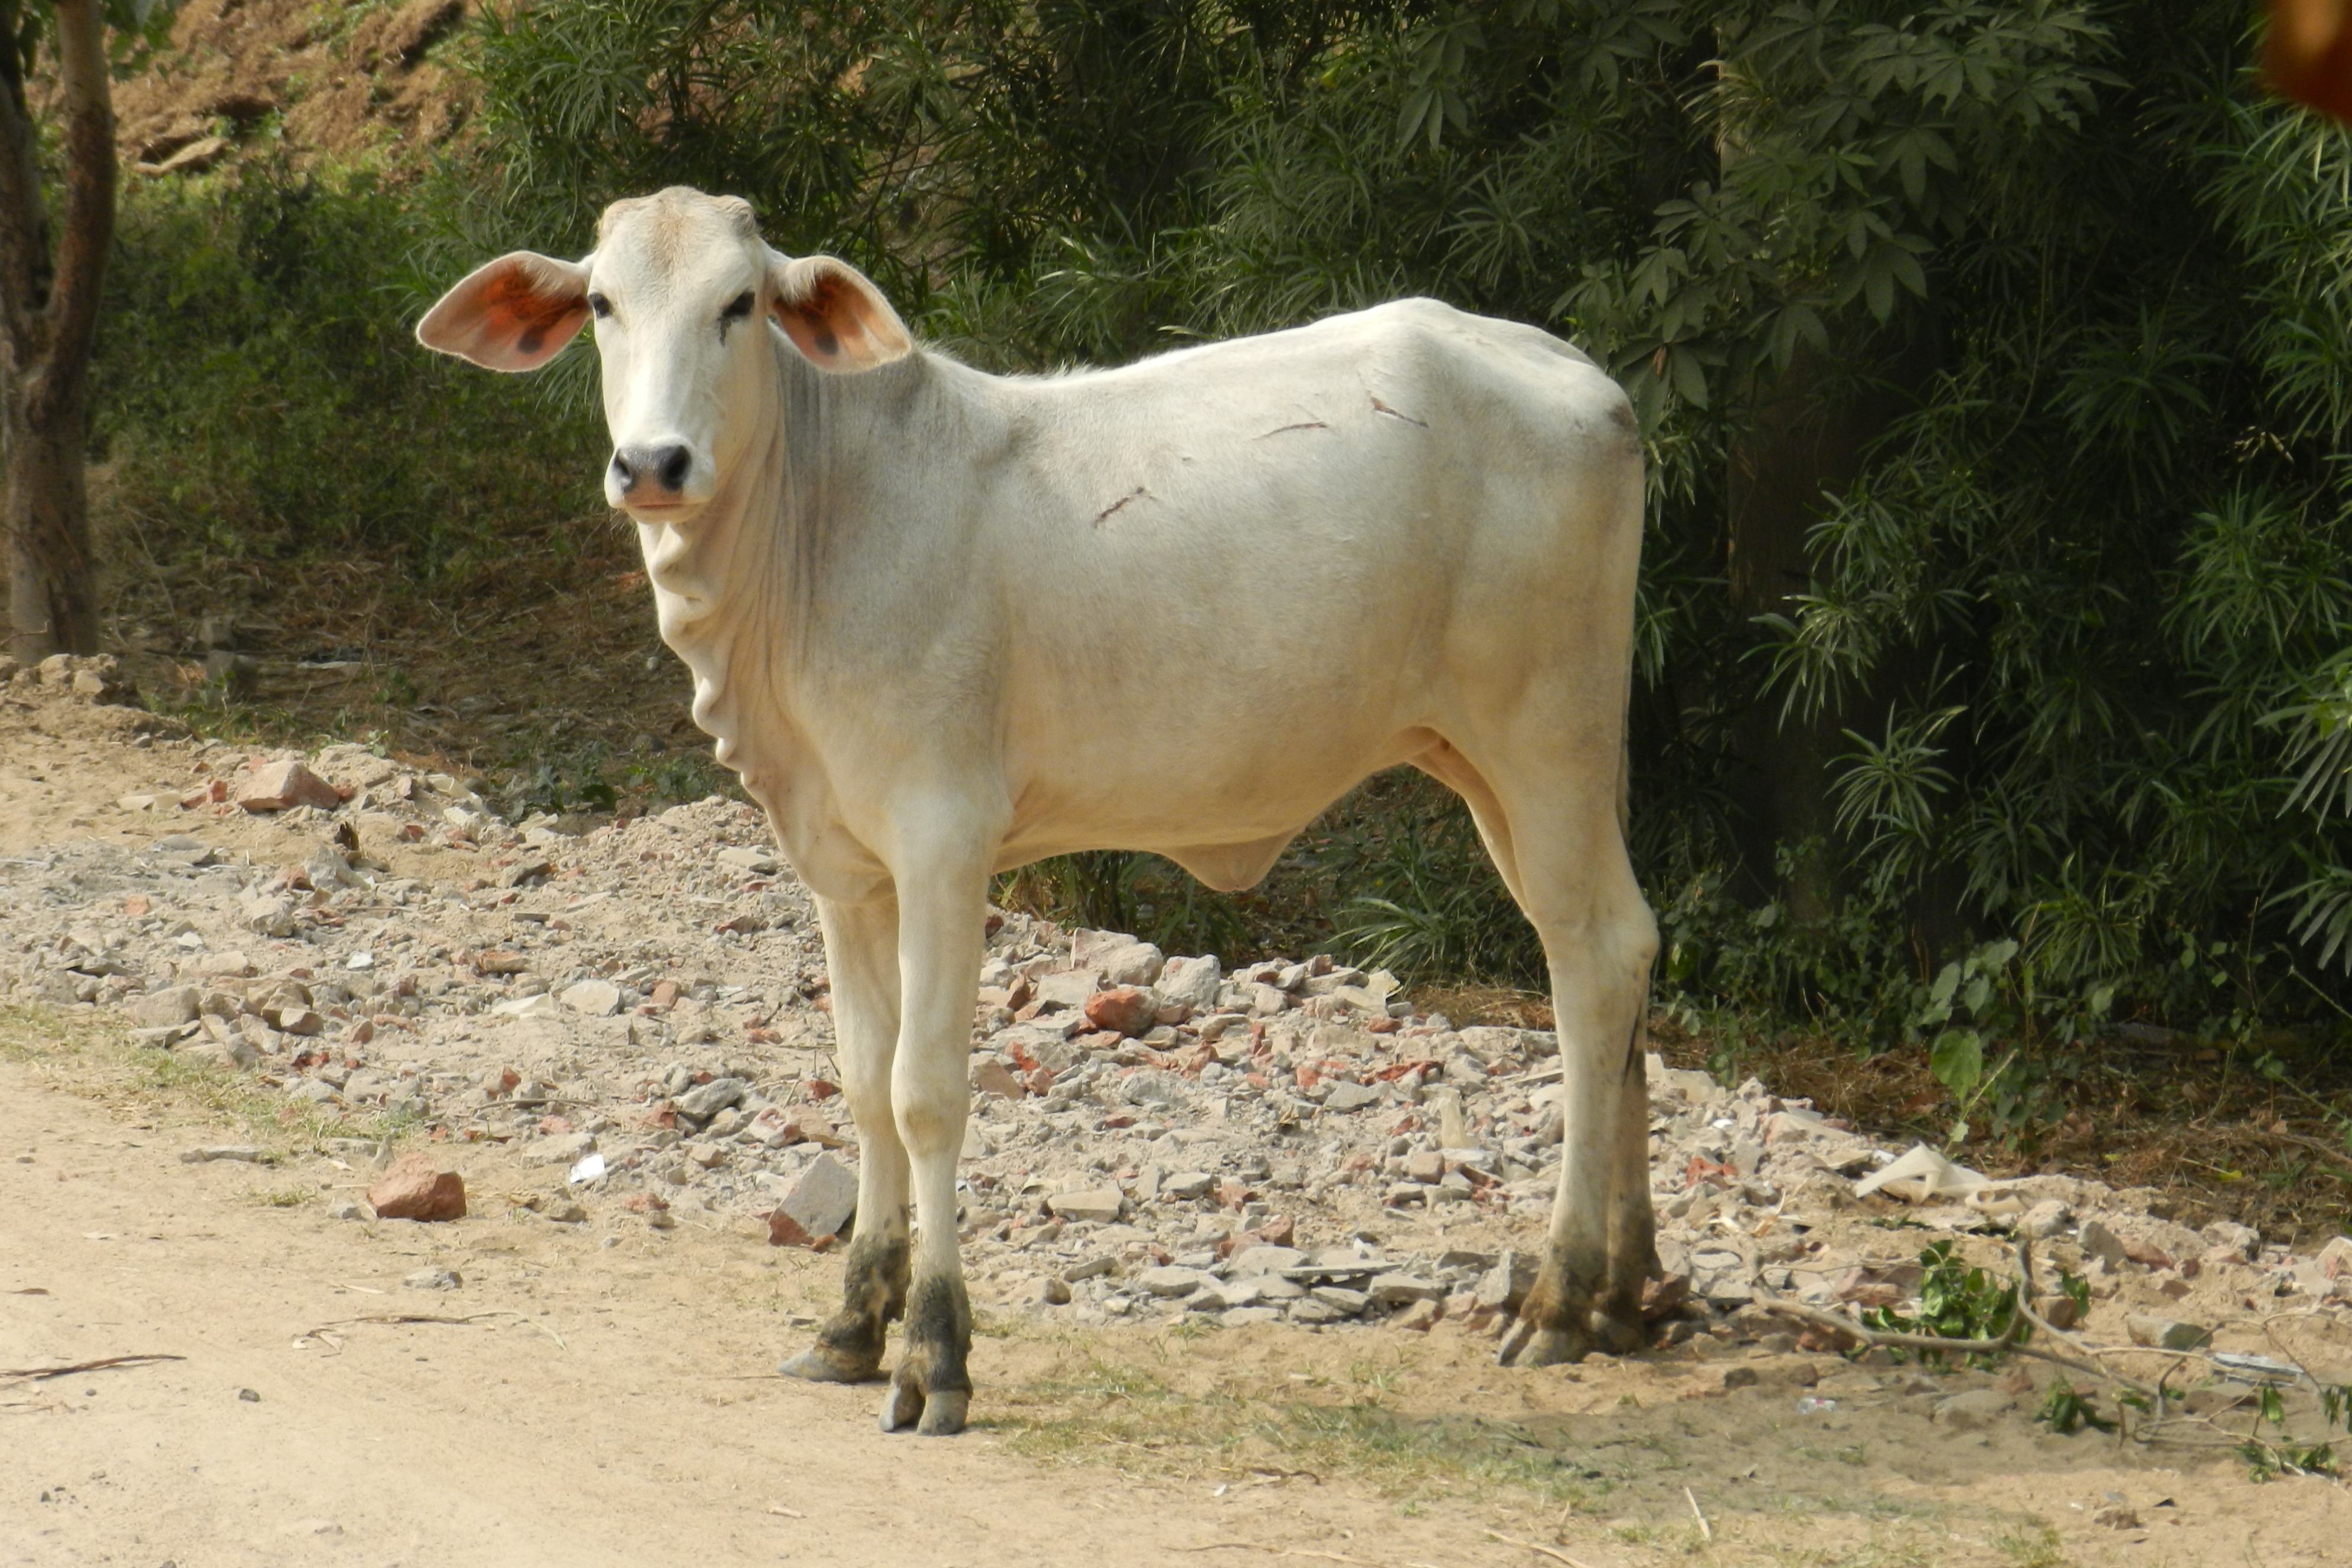
meadow, countryside, animal, wildlife, horn, cattle, herd, farming, pasture, grazing, livestock, mammal, bovine, fauna, calf, bull, vertebrate, ox, dairy cow, cattle like mammal, cow goat family, texas longhorn, humped